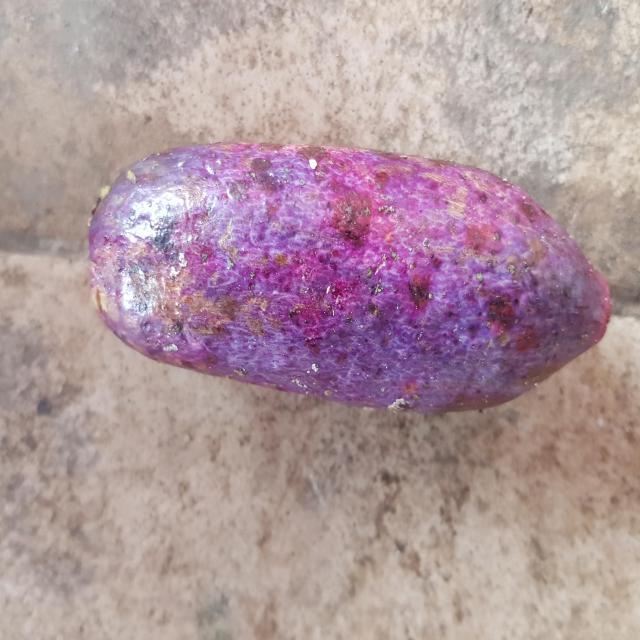
Plum grade: unripe